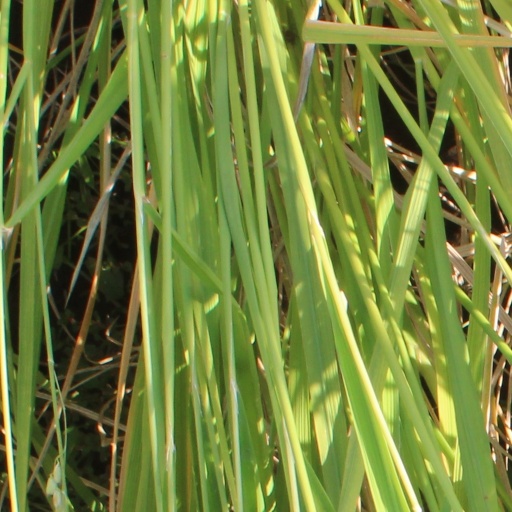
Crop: rice